Tenerife

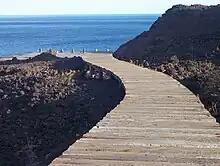
Teno, the westernmost point in the island

An important Catholic festival is the celebration of the feast day associated with the Virgin of Candelaria, patron saint of the Canary Islands, who represents the union of the Guanche and Spanish cultures. The Guanches became devoted to a Black Madonna that Christian missionaries from Lanzarote and Fuerteventura left on a beach near the present-day Villa Mariana de Candelaria, which gave rise to the legends and stories associated with the Virgin. These legends fueled the cult of the Virgin and the pilgrimages to Candelaria that have existed to this day on the island. Another cult to the Virgin Mary exists in the form of Our Lady of Los Remedios ("la Virgen de Los Remedios"), who is patron of the island and Catholic diocese of Tenerife ("Diócesis Nivariense").